Blood Creek

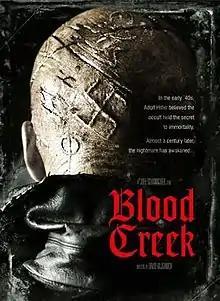
Theatrical release poster

Blood Creek (previously known as Creek and Town Creek) is a 2009 American supernatural horror thriller film directed by Joel Schumacher and written by David Kajganich. It stars Dominic Purcell and Henry Cavill as brothers on a mission of revenge who become trapped in a harrowing occult experiment dating back to the Third Reich. The film had a limited theatrical release on September 18, 2009.